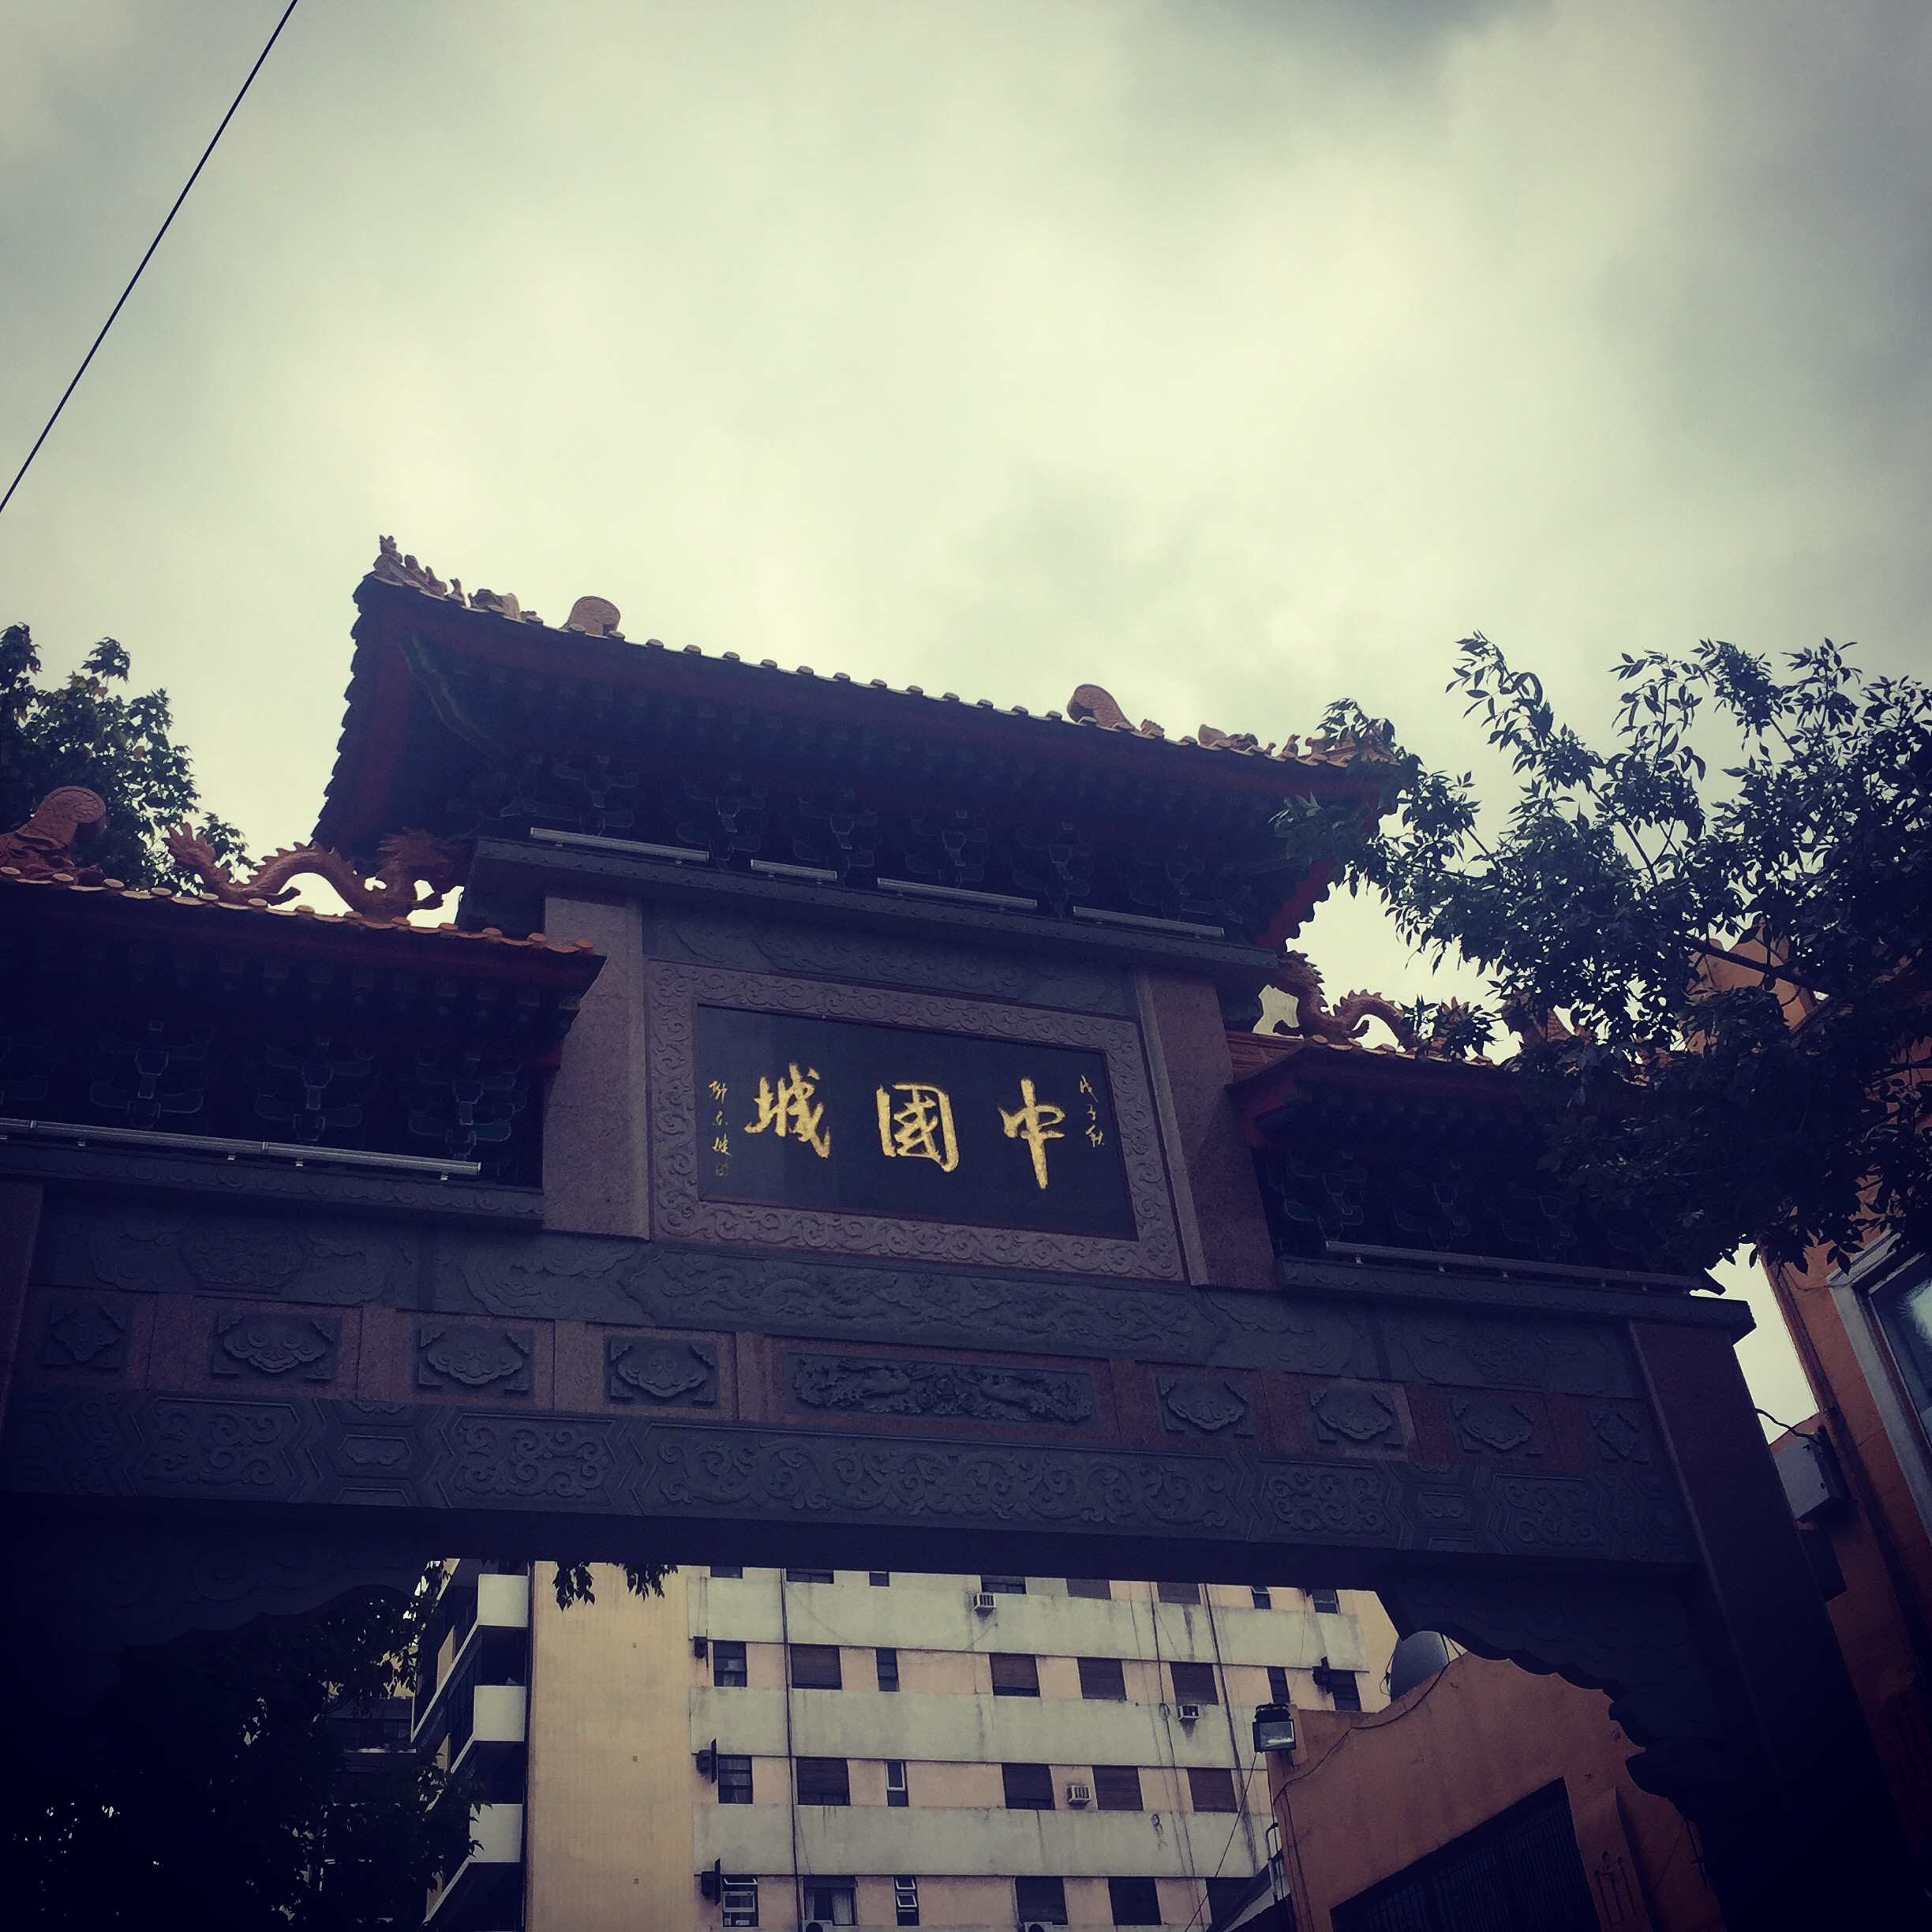
iphone, light, sky, house, morning, town, evening, reflection, blue, argentina, china, shape, iphoneography, chinatown, project365, squareformat, rodrigoparedes, buenosaires, ar, 160378, 160378com, www160378com, iphone6plus, 069